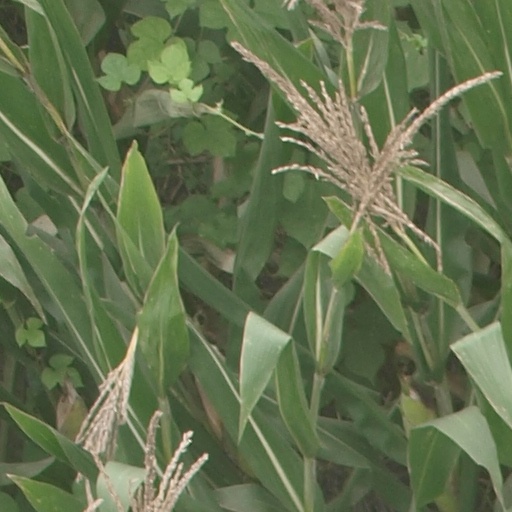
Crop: maize; corn